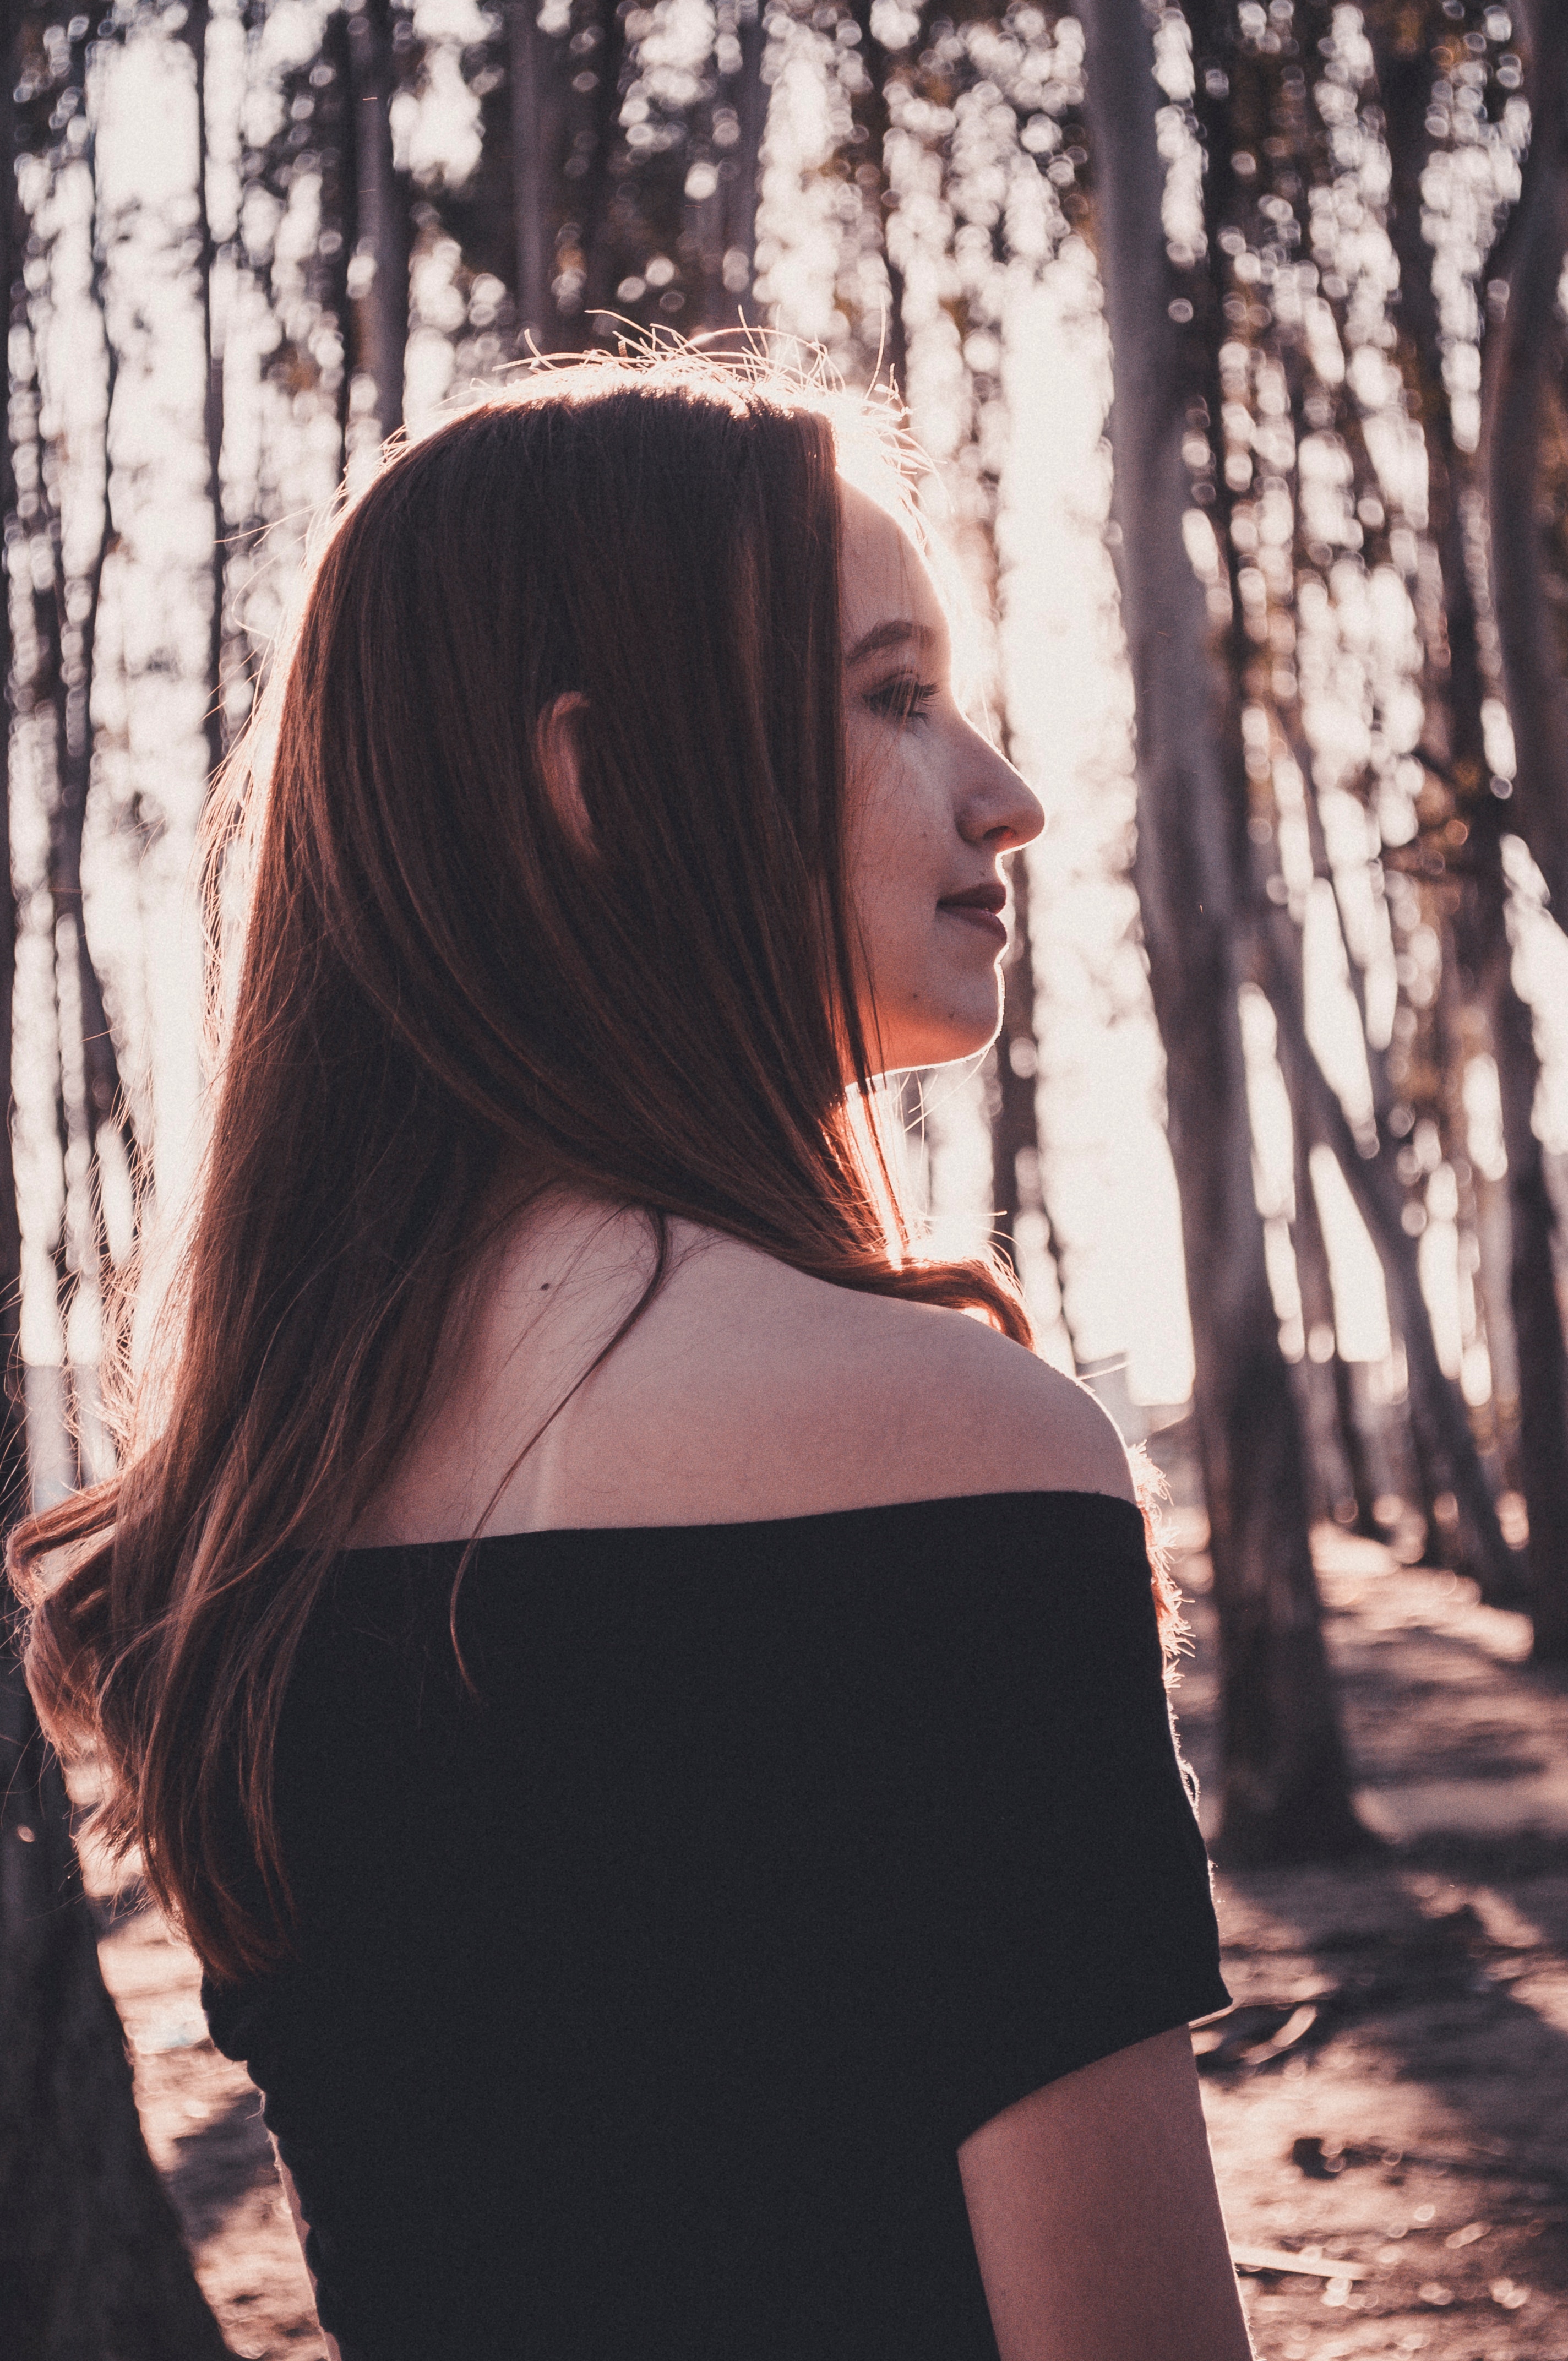
hair, tree, shoulder, beauty, long hair, natural environment, hairstyle, lip, sunlight, woody plant, forest, brown hair, branch, photography, fashion, leaf, eye, joint, photo shoot, black hair, plant, smile, dress, neck, portrait photography, wood, model